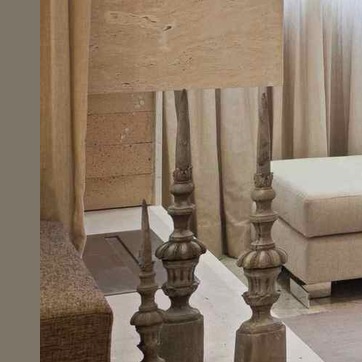
Material: ceramic